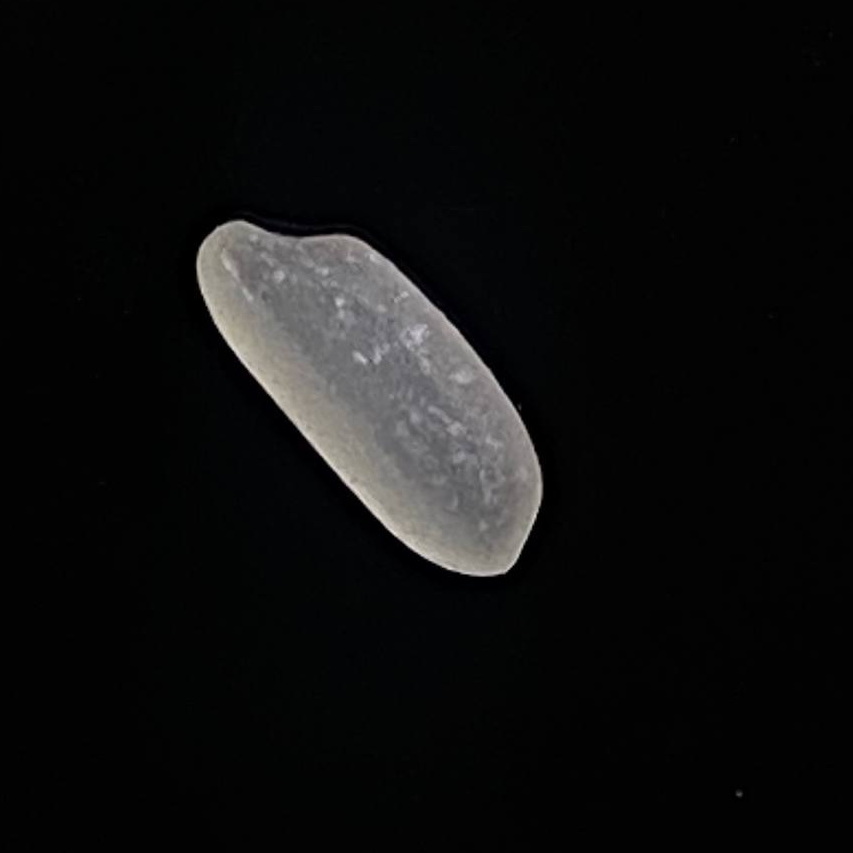
Rice variety: Paijam